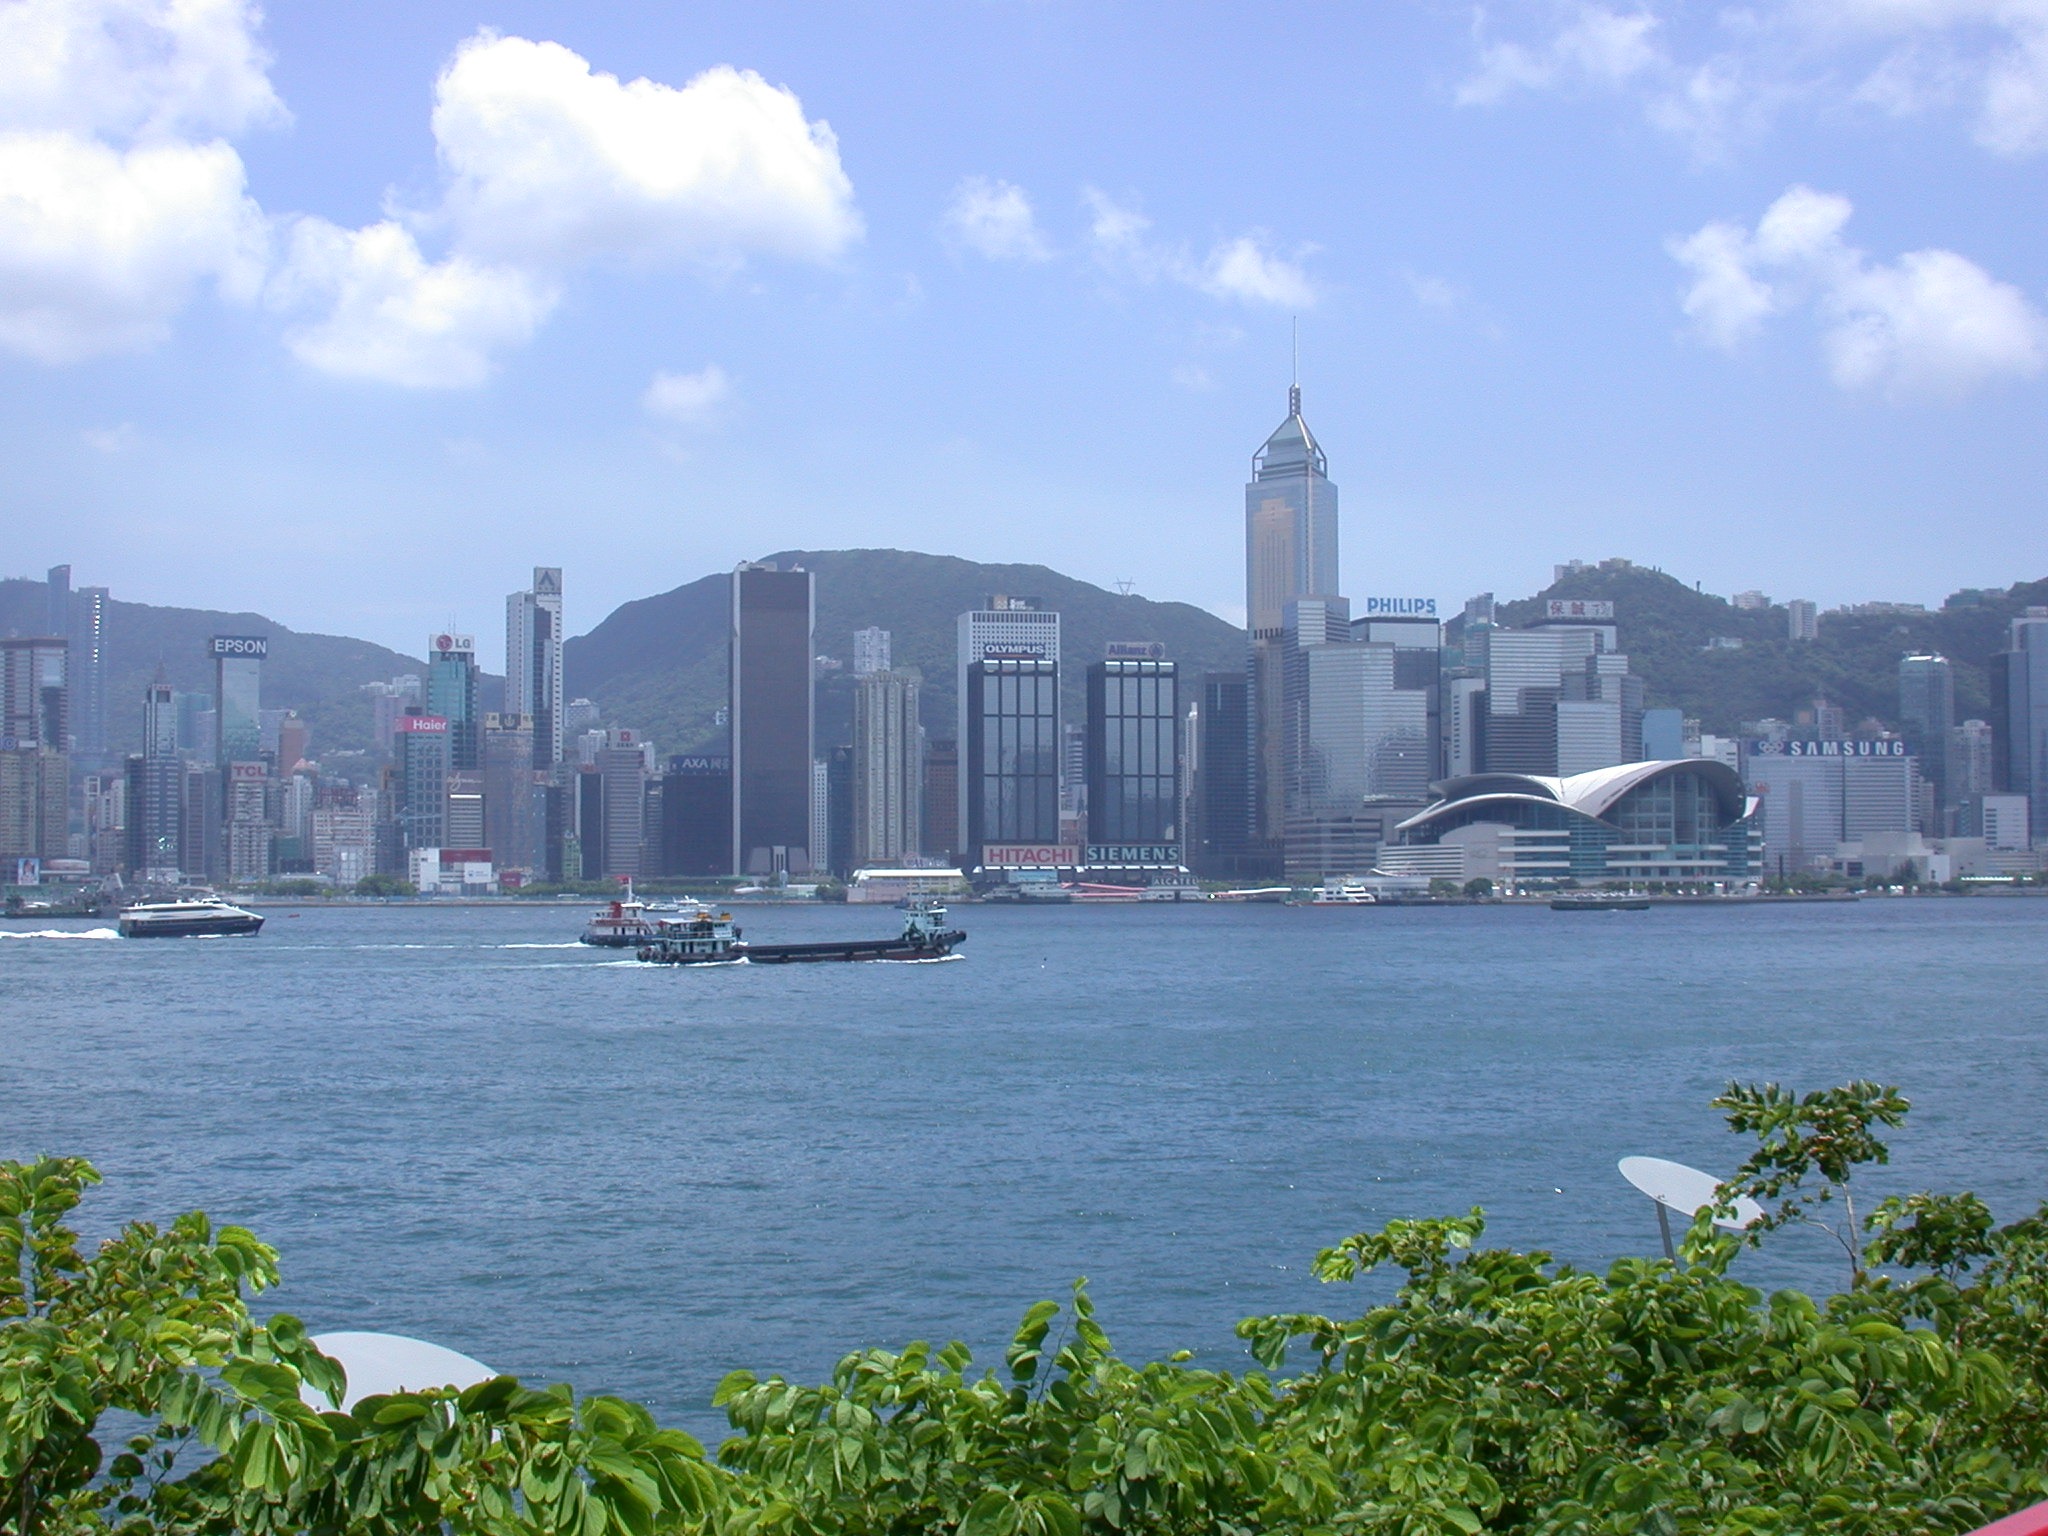
sea, coast, sky, skyline, view, city, skyscraper, river, cityscape, downtown, vehicle, bay, landmark, harbor, waterfront, tourism, waterway, hong kong, clouds, hongkong, china, hong, kong, metropolis, geographical feature, human settlement